Humphrey Mackworth (Parliamentarian)

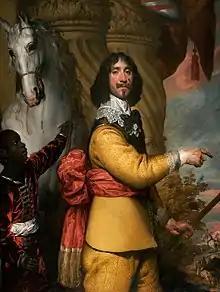
Head and shoulders colour portrait of haughty Cavalier, wearing yellow, with breastplate, lace collar and elaborate black cockade.

The Wem outpost remained under constant threat and only some of the committee risked their own lives by remaining there. Sir John Corbet was mostly in London. Mackworth seems to have been active in the area, as a commissioned captain in the parliamentary army, but was sometimes in Coventry or in London. In December Mackworth, Mytton and others sent a letter from the committee at Wem to the Commons, suggesting that both were present at what was a dangerous time. A damaged letter from the same month, preserved in the state papers and complaining about depredations of the Parliamentarians around Hodnet, name Mackworth, Mytton, Lloyd and Thomas Hunt as "the chief men with us of